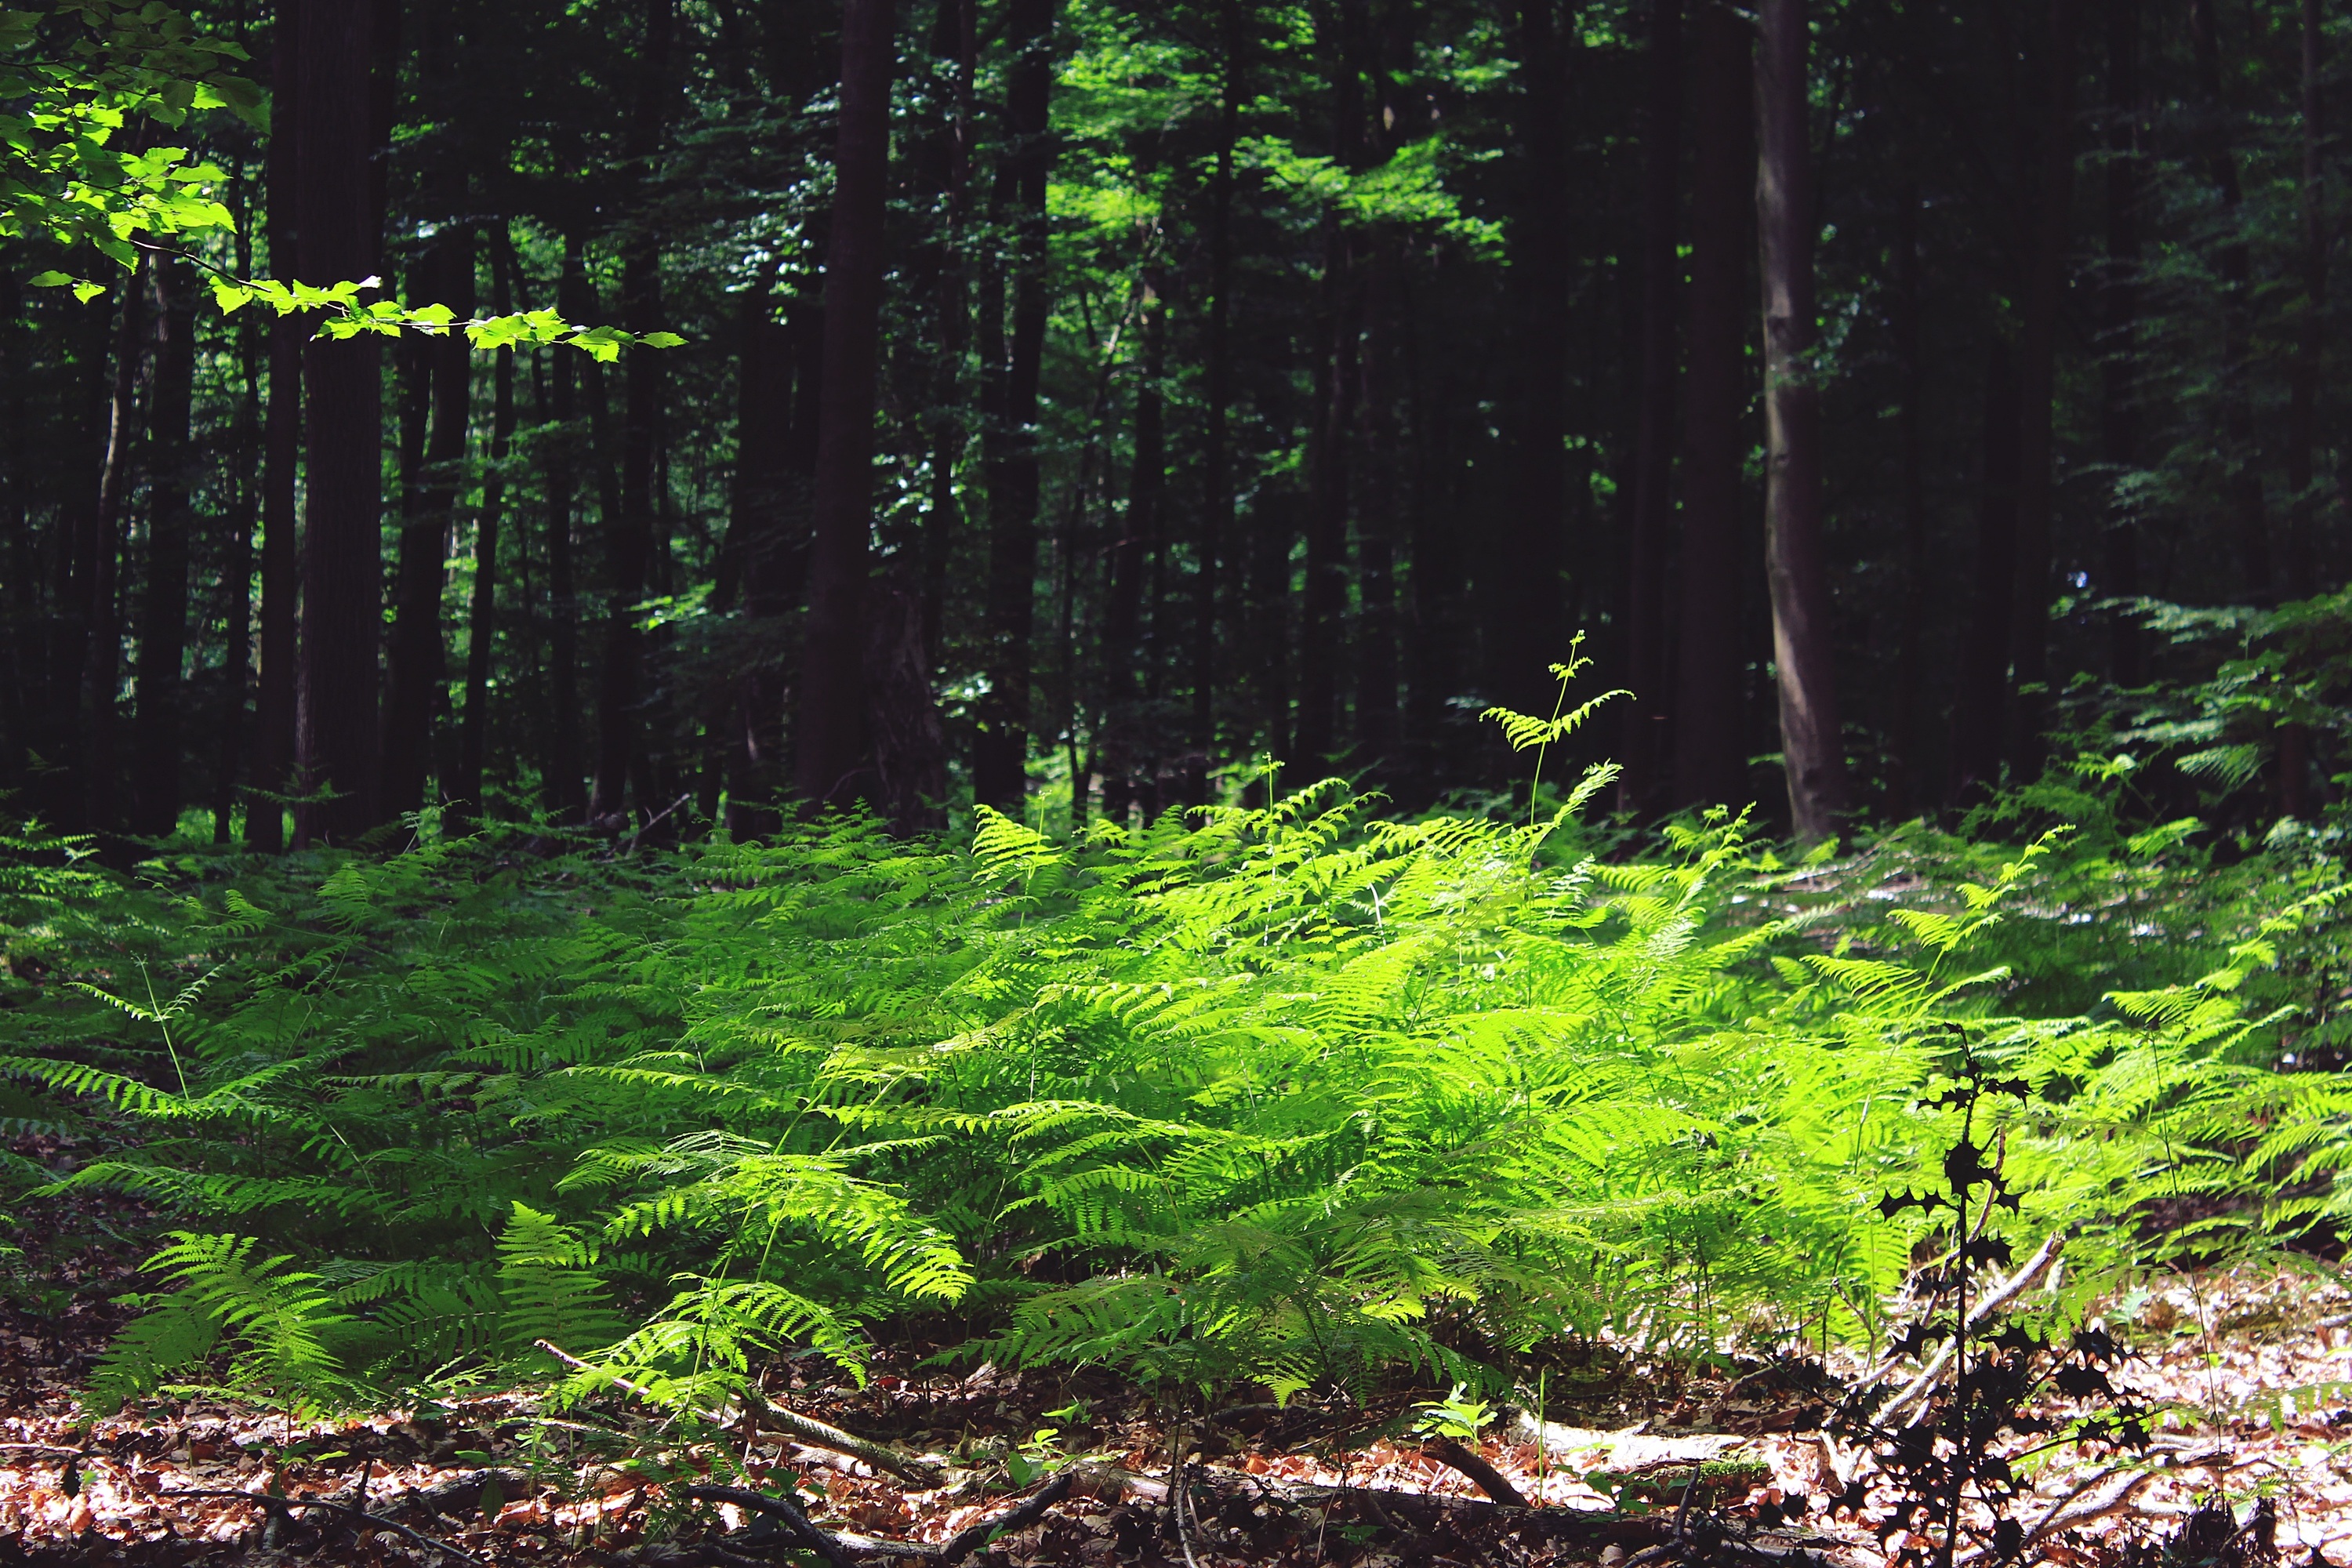
tree, nature, forest, wilderness, light, plant, sunshine, sun, sunlight, leaf, moss, green, jungle, soil, flora, fern, trees, leaves, vegetation, rainforest, bill, woodland, habitat, ecosystem, leaf fern, biome, old growth forest, natural environment, woody plant, temperate coniferous forest